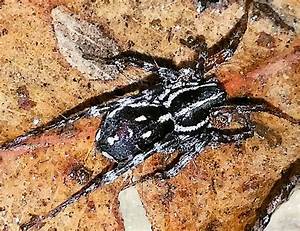
Label: ragno